Newgate Prison

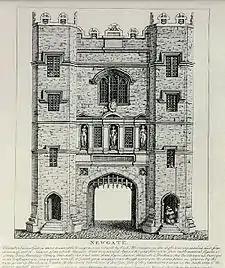
Newgate, the old city gate and prison

In the 12th century, Henry II instituted legal reforms that gave the Crown more control over the administration of justice. As part of his Assize of Clarendon of 1166, he required the construction of prisons, where the accused would stay while royal judges debated their innocence or guilt and subsequent punishment. In 1188, Newgate was the first institution established to meet that purpose. Also around this time, the Sheriffs of London were given jurisdiction in Middlesex, as well as in the City of London.